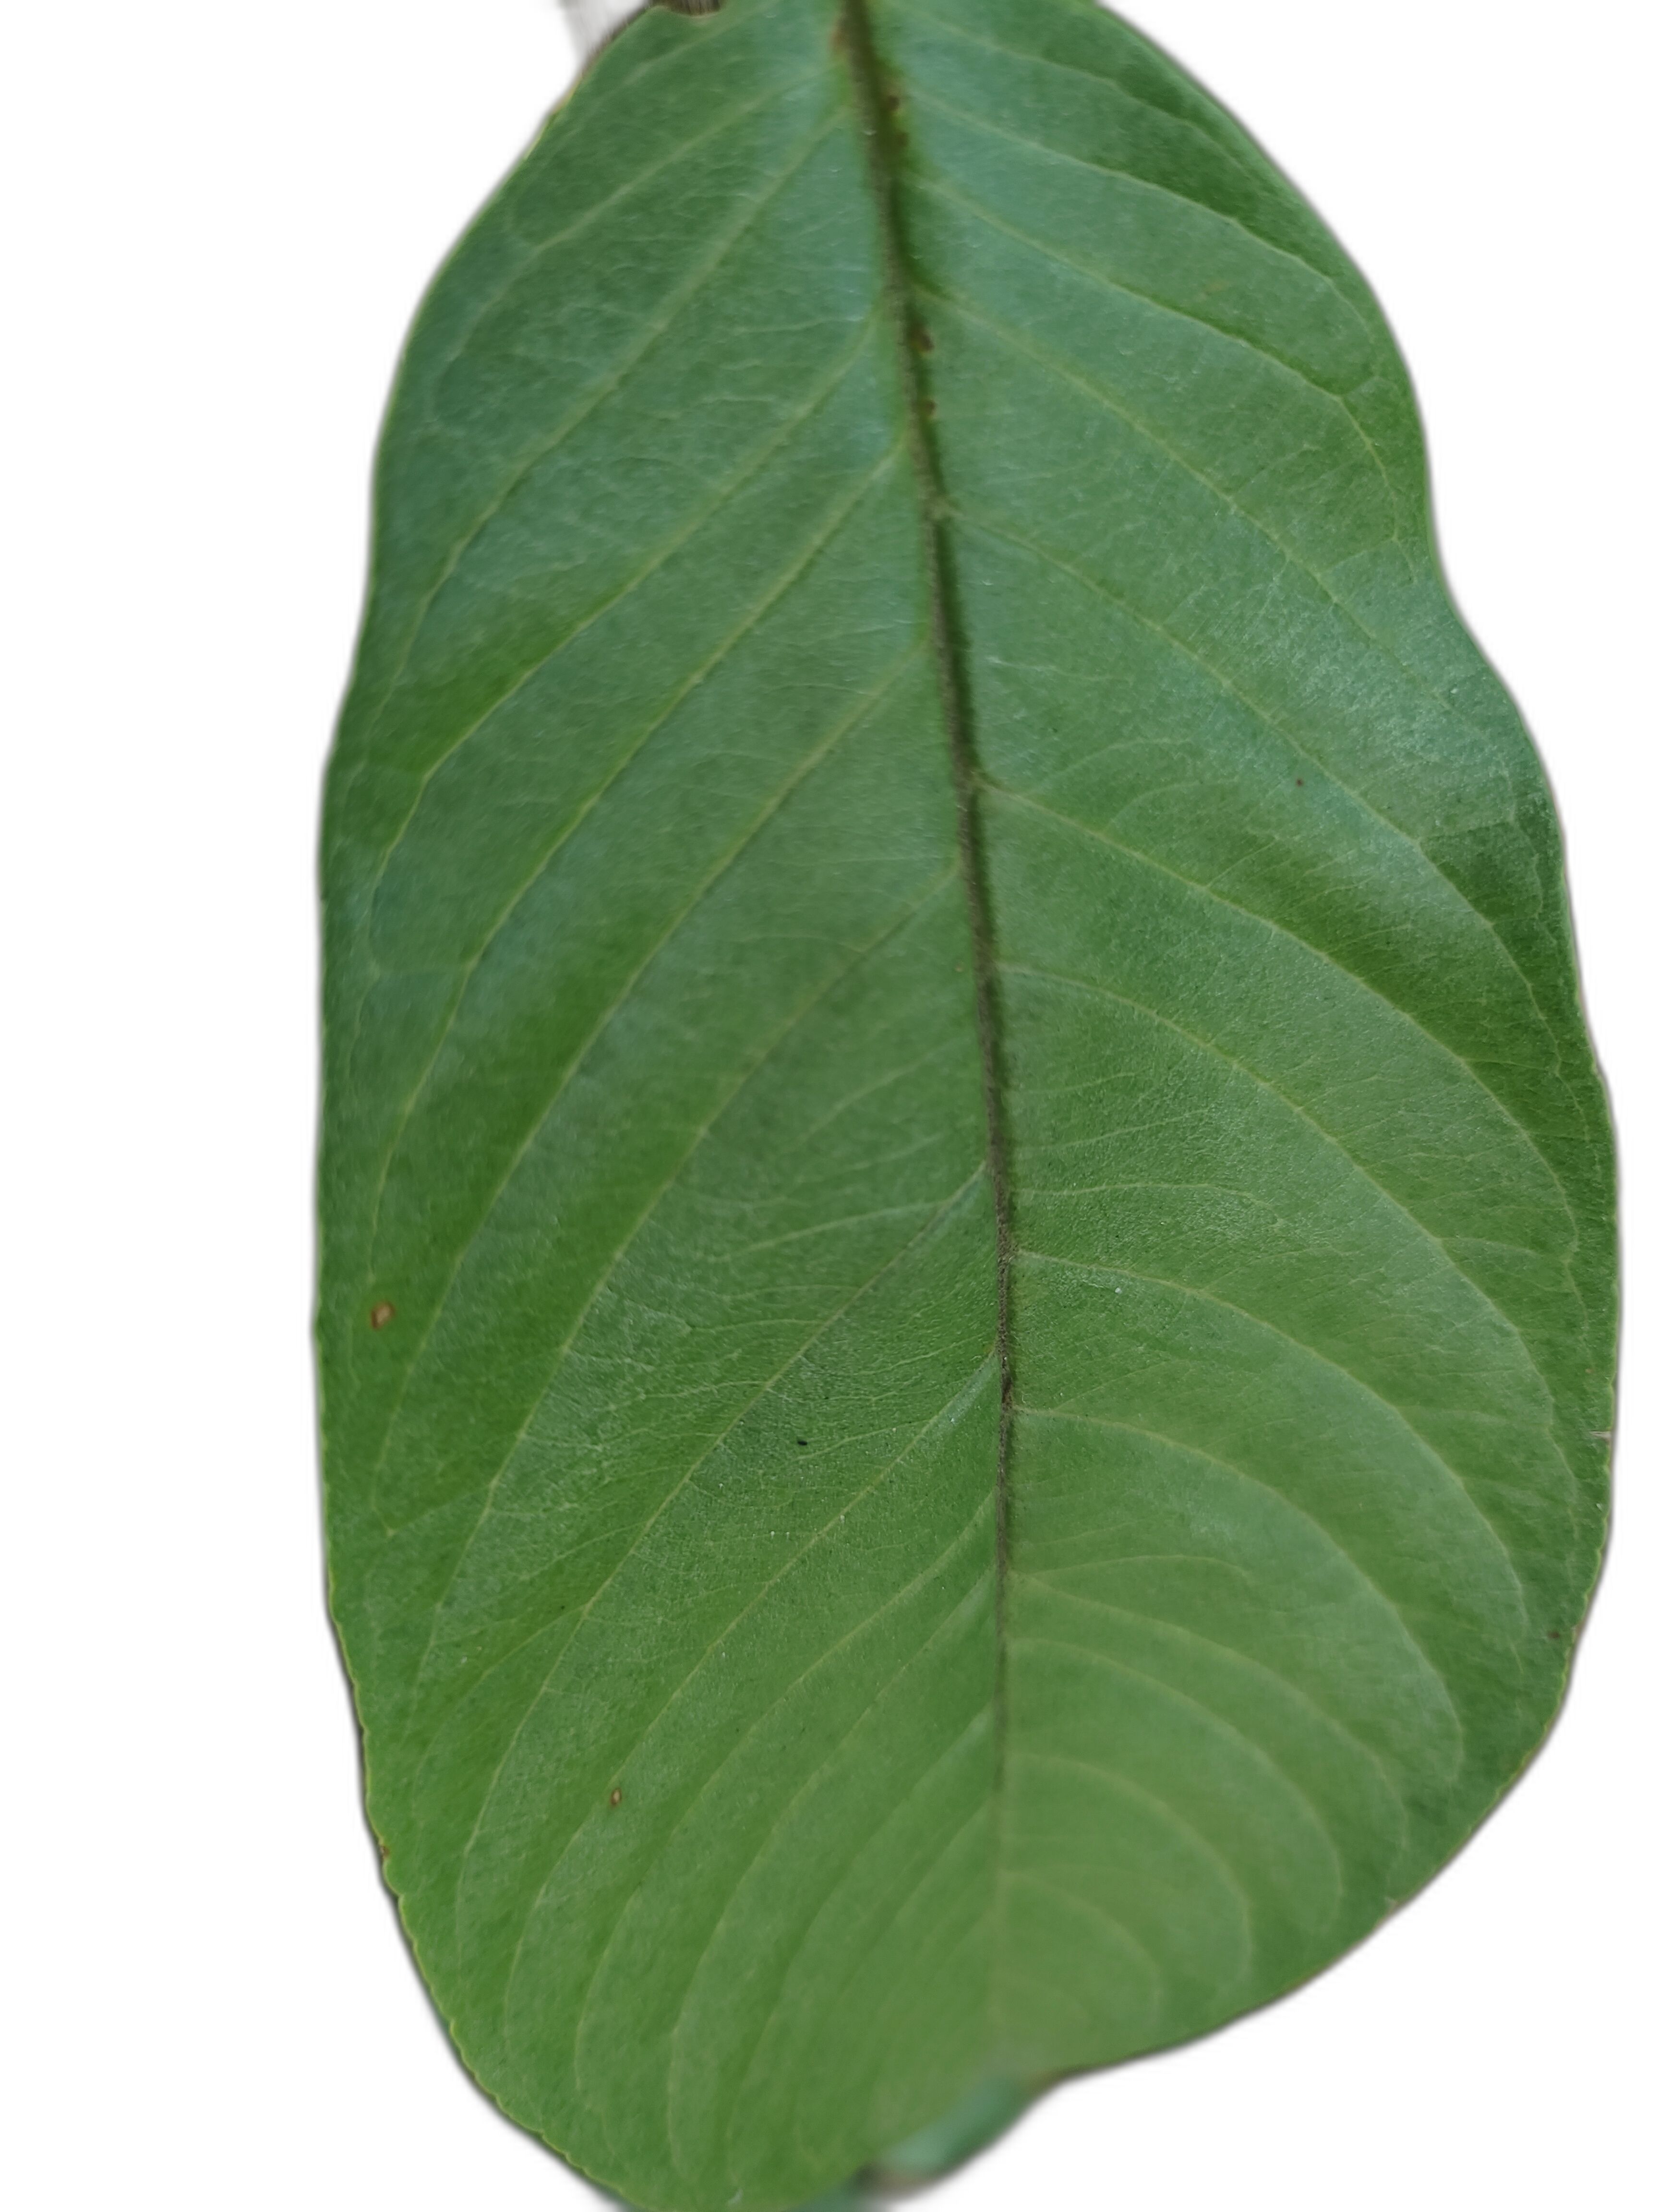
Plant part: leaf
Disease: Healthy